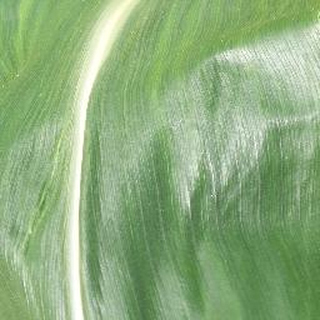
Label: healthy_corn